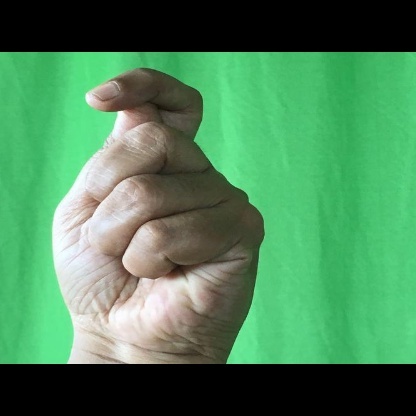
Mudra: Kapith